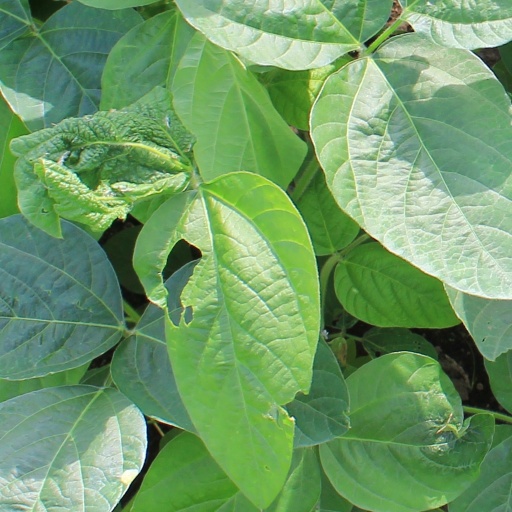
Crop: soybean